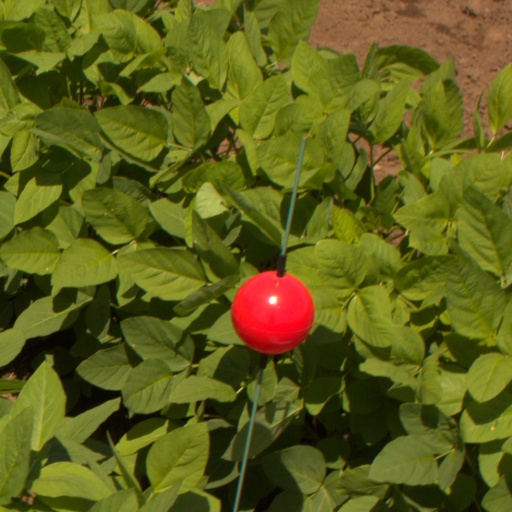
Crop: soybean